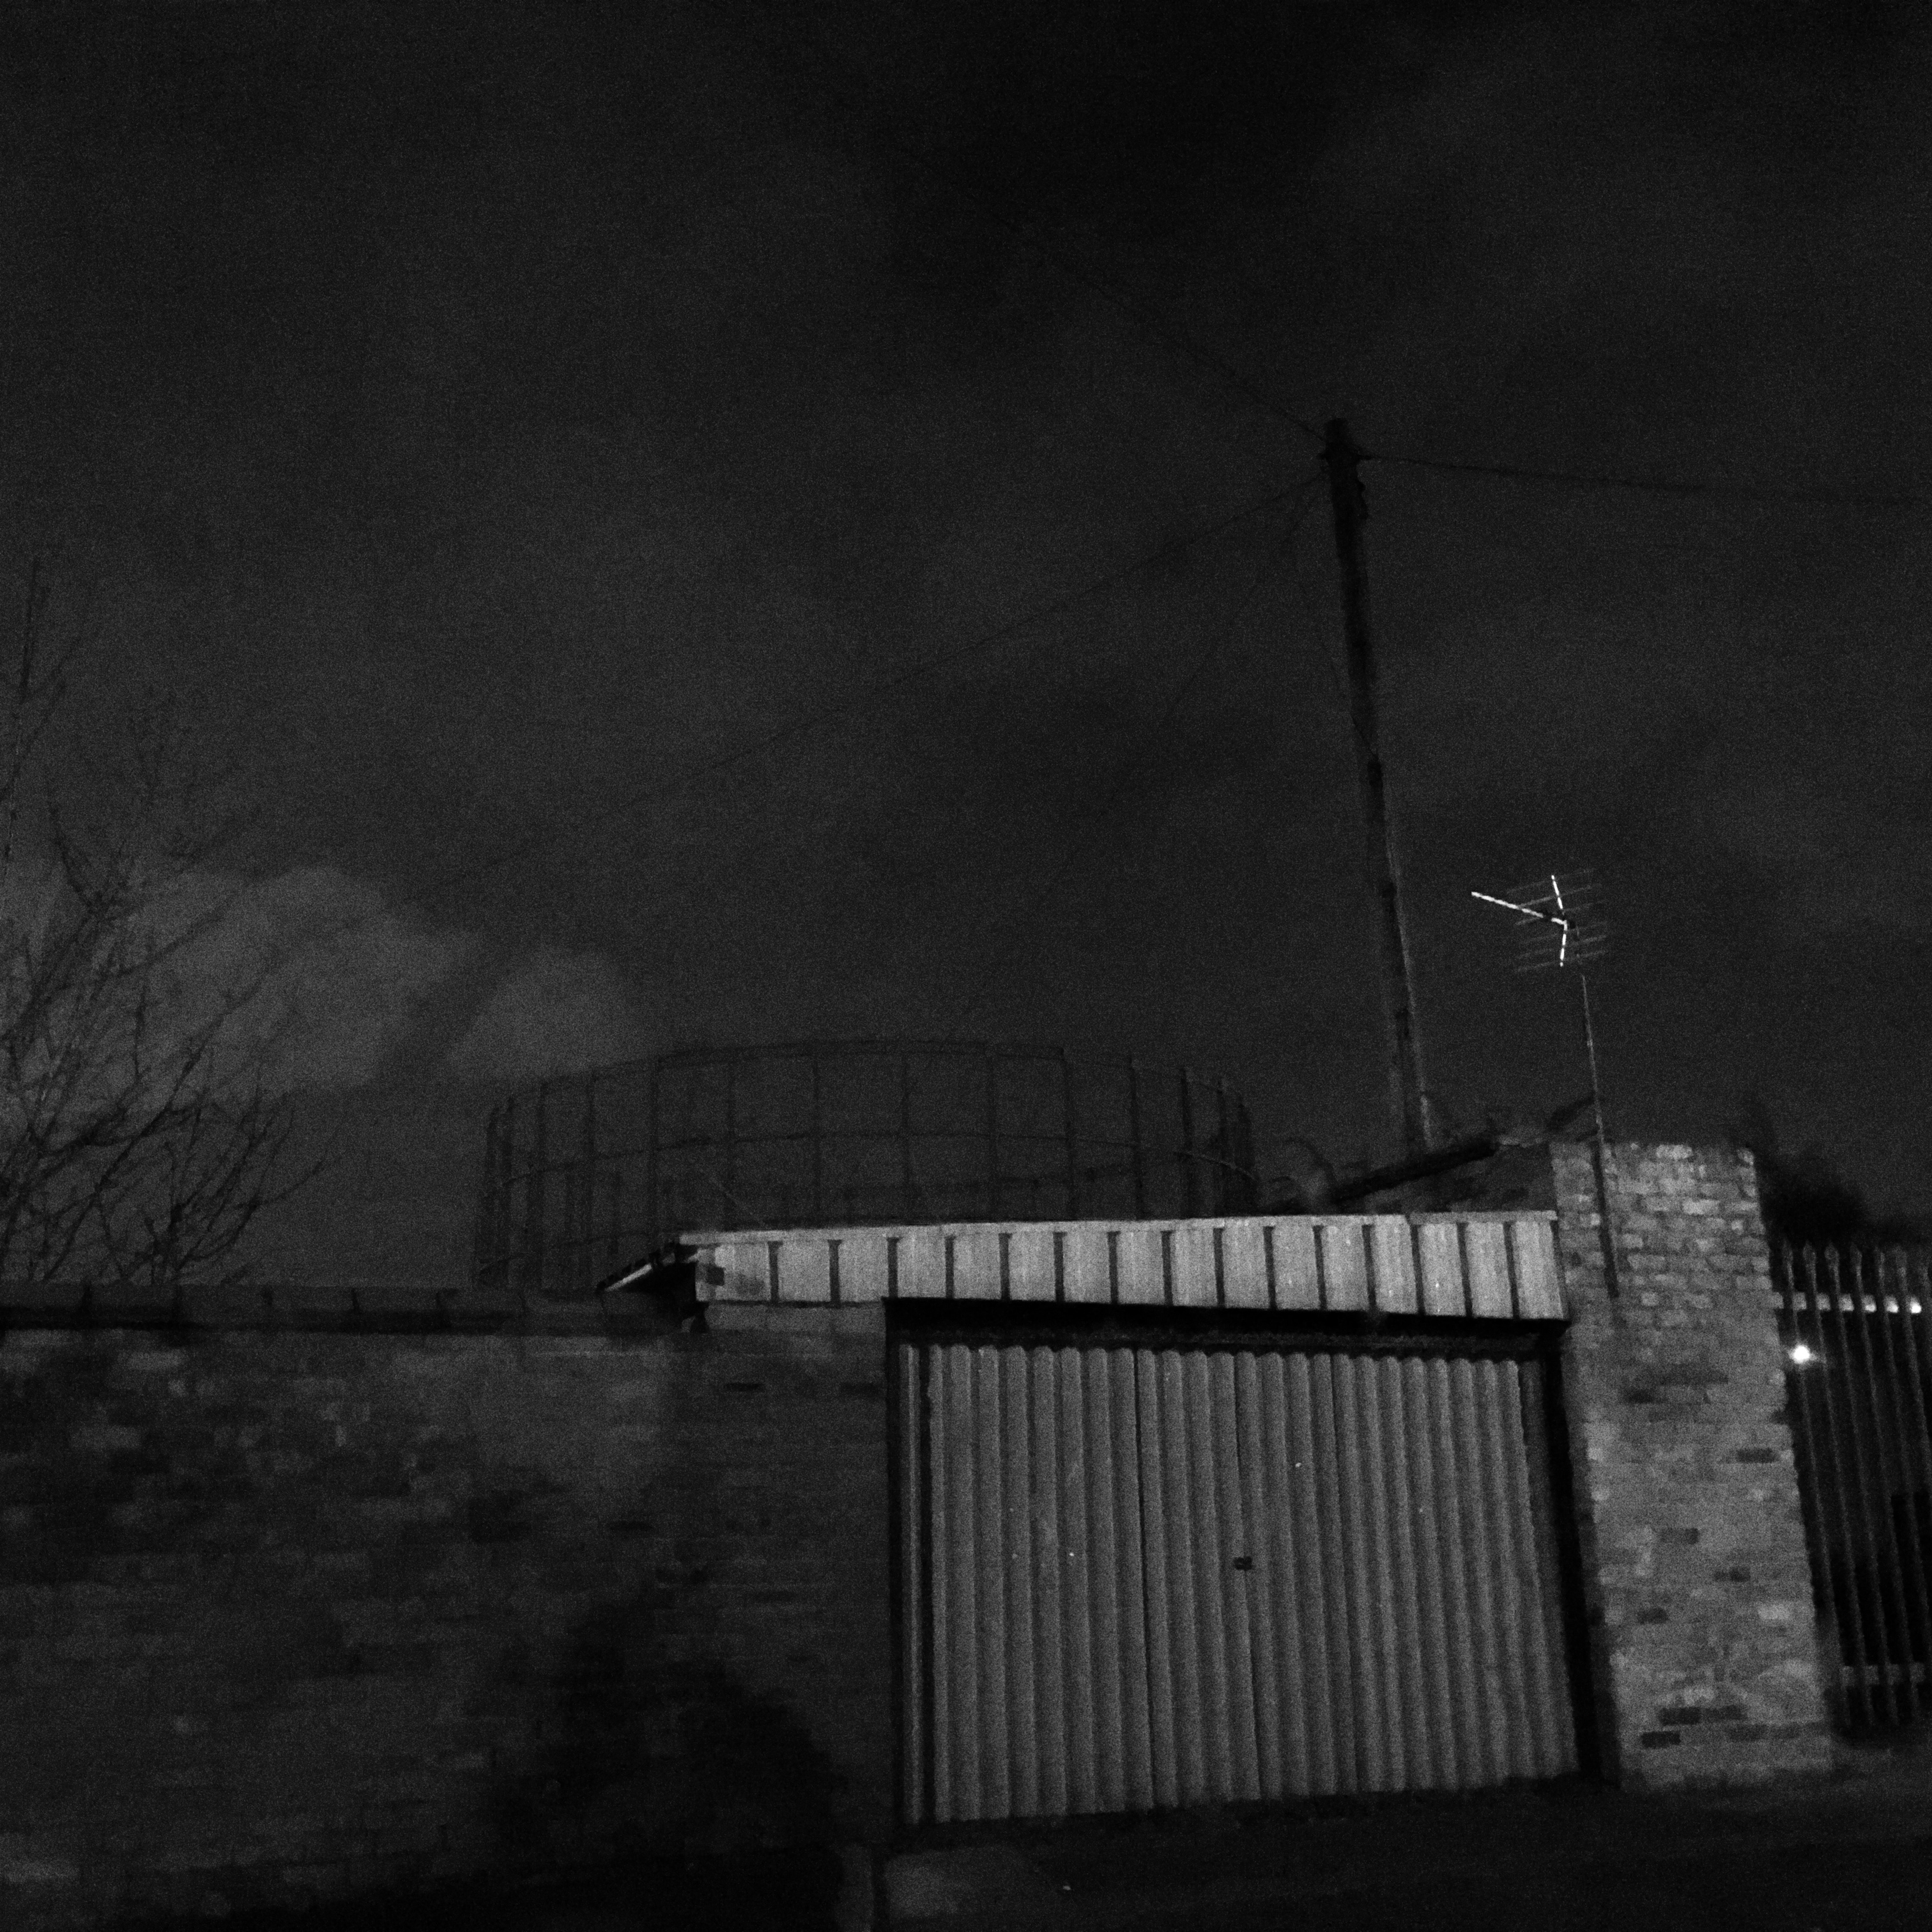
light, cloud, black and white, sky, white, night, photography, atmosphere, urban, weather, shadow, darkness, street light, black, monochrome, lighting, moonlight, bw, manchester, gasometer, shape, monochrome photography, film noir